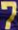
Number: 7